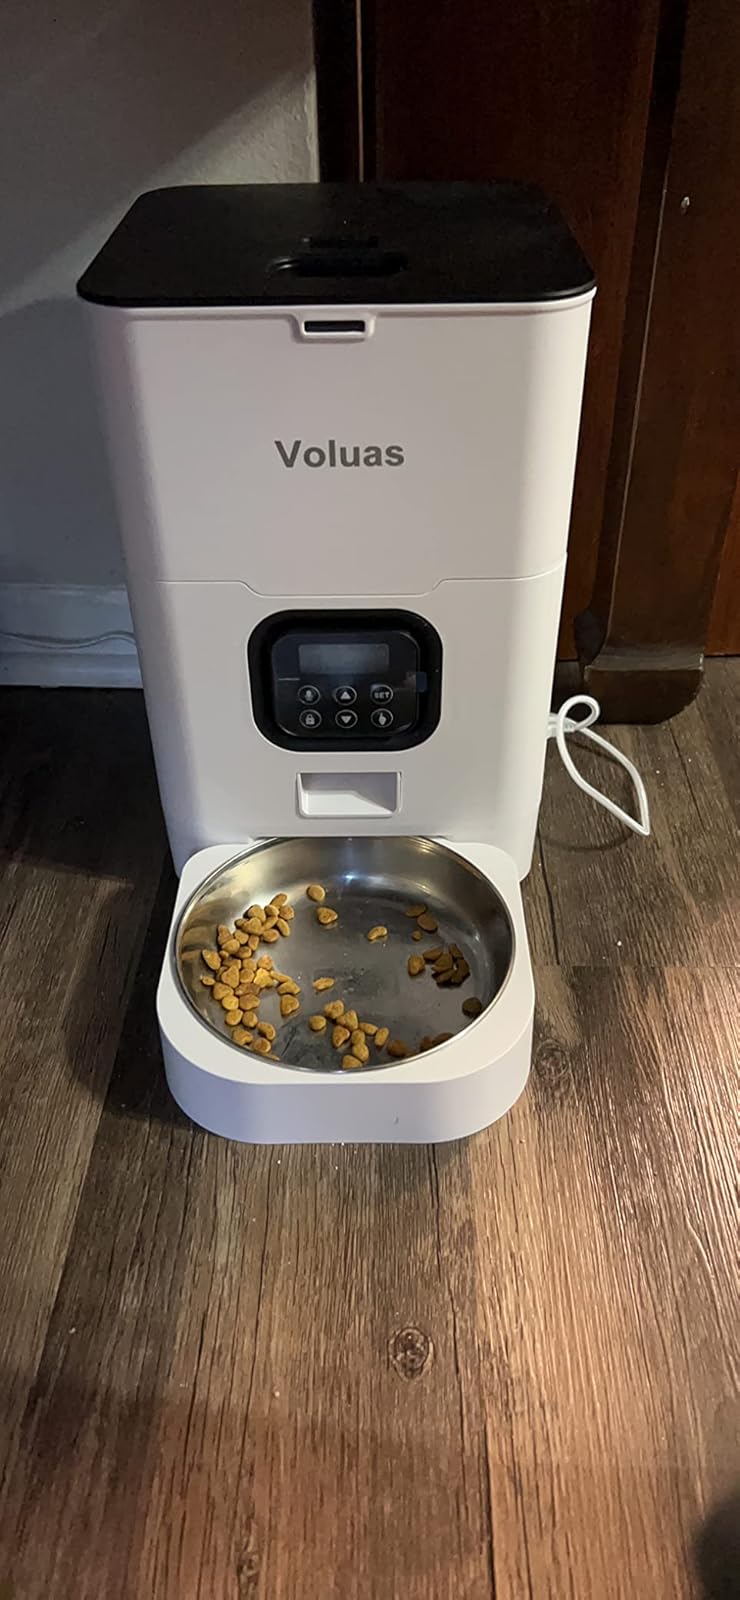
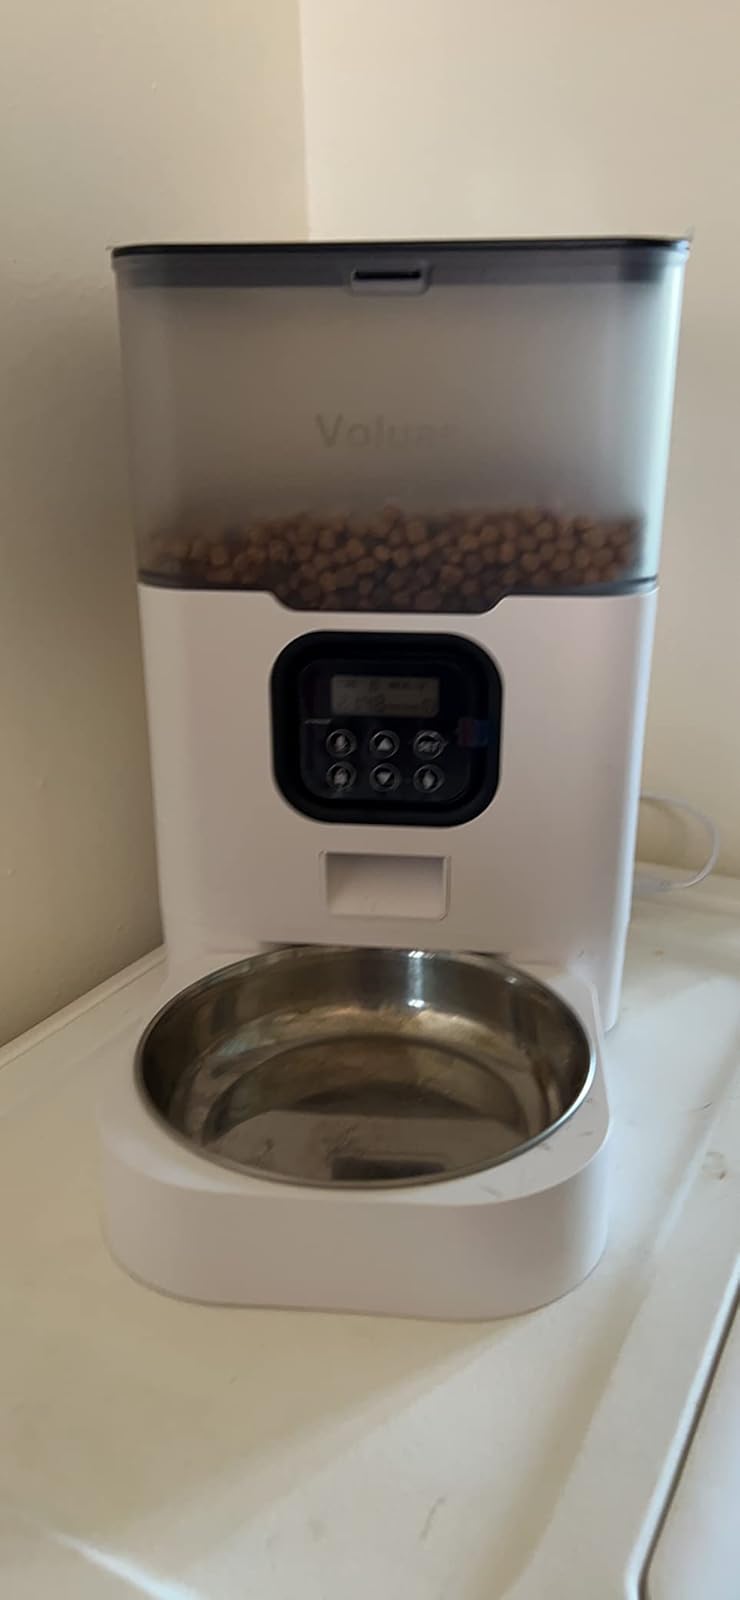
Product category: items_feeder
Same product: no